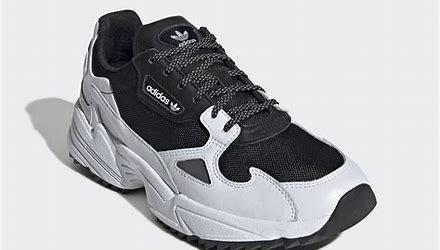
Brand: Adidas
Model: Falcon